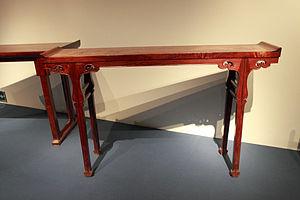
Table étroite en bois Huanghuali (Dalbergia odorifera), Dynastie Ming (1368 - 1644), Musée de Shanghai.